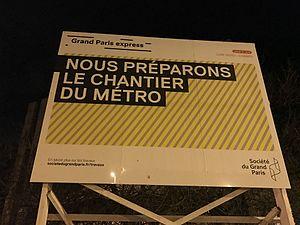
Panneau ""Nous préparons le chantier du métro"" près de la gare de Noisy - Champs."